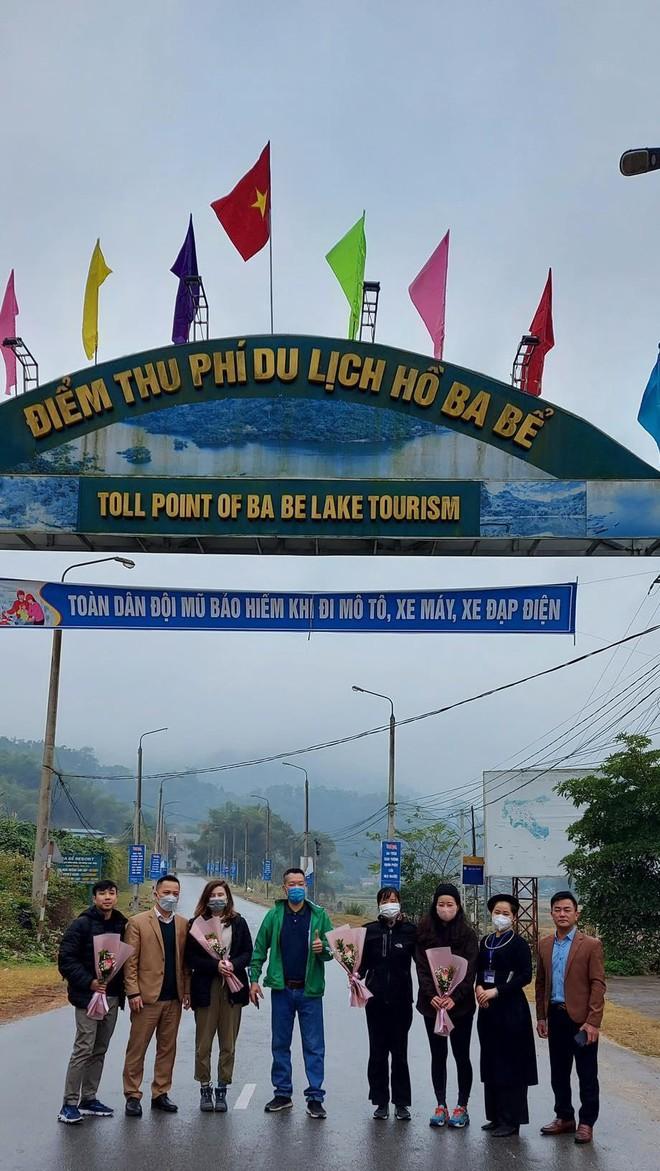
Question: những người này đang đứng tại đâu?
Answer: trên đường, dưới cổng